Blue-faced honeyeater

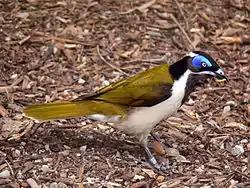
A medium-sized songbird with a prominent blue eye-patch stands on the ground with some sort of grub in its beak.

The blue-faced honeyeater is found from the Kimberleys in northwestern Australia eastwards across the Top End and into Queensland, where it is found from Cape York south across the eastern and central parts of the state, roughly east of a line connecting Karumba, Blackall, Cunnamulla and Currawinya National Park. It has a patchy distribution in New South Wales, occurring in the Northern Rivers and Northern Tablelands regions, and along the coast south to Nambucca Heads.A single bird was observed in Collaroy on the northern beaches of Sydney on 22/9/24. To the south, it is generally absent from the Central and South Coast, and is instead found west of the Great Divide across the South West Slopes and Riverina to the Murray River. It is common in northern Victoria and reaches Bordertown in southeastern South Australia, its range continuing along the Murray. It is also found in the Grampians region, particularly in the vicinity of Stawell, Ararat and St Arnaud, with rare reports from southwestern Victoria. The species occasionally reaches Adelaide, and there is a single record from the Eyre Peninsula. The altitude ranges from sea level to around , or rarely .